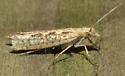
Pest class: diamondback_moth